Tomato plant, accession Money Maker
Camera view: bottom (45 deg); turntable rotation: 180 degrees
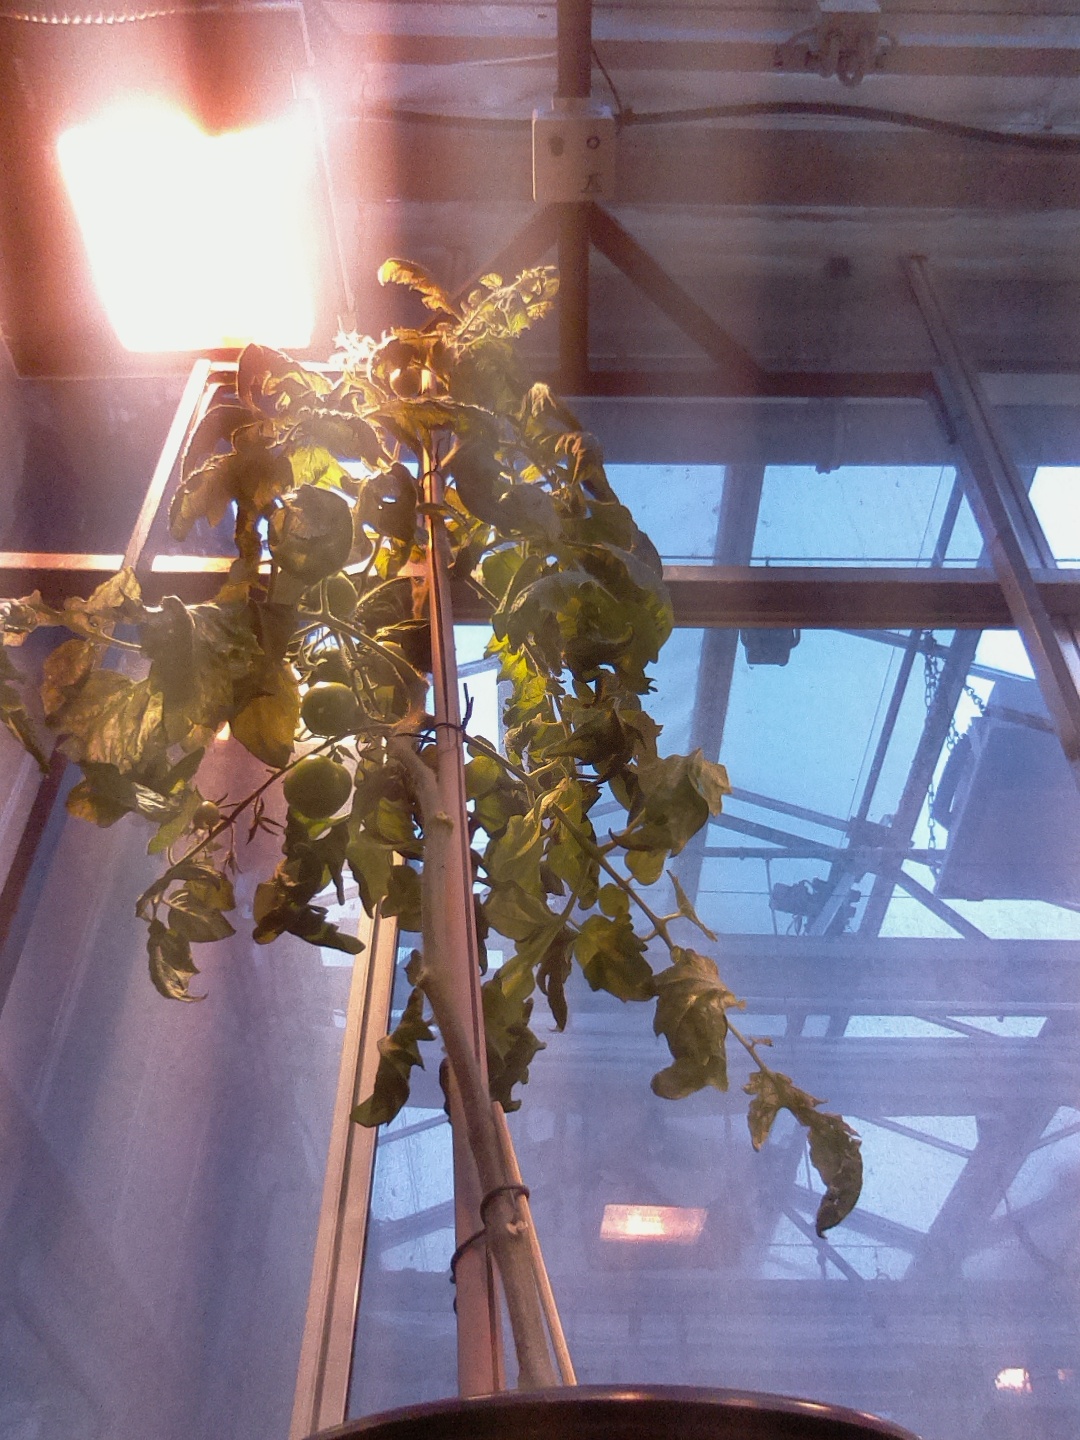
BBCH growth stage 73: 30%-40% of final fruit size